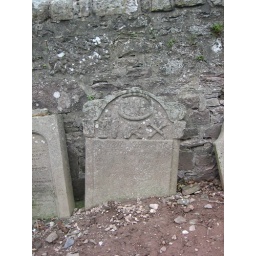
which was really just a building with about 30 stones arrayed on the floor (I peeked in the window).